Die Harzreise

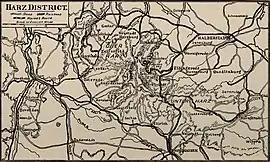
Heine's route

In the work, he mentions all the rest points and overnight stops made by this group of travelling poets: